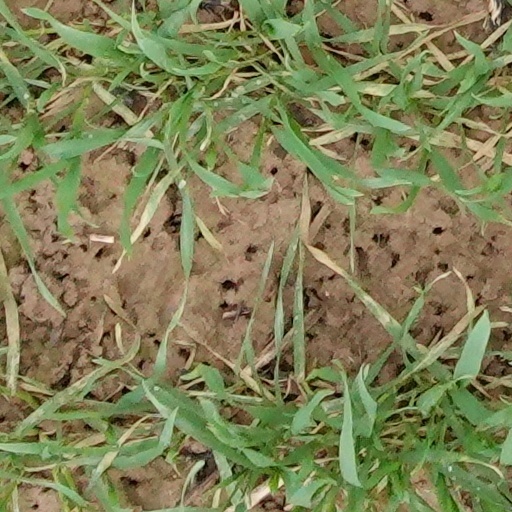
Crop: wheat